7th Guards Army

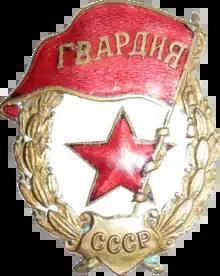

The 7th Guards Army was a field army of the Red Army during World War II and of the Soviet Army during the Cold War.